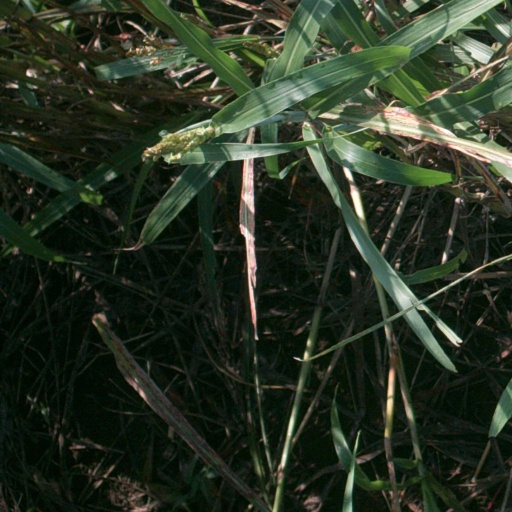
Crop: sorghum